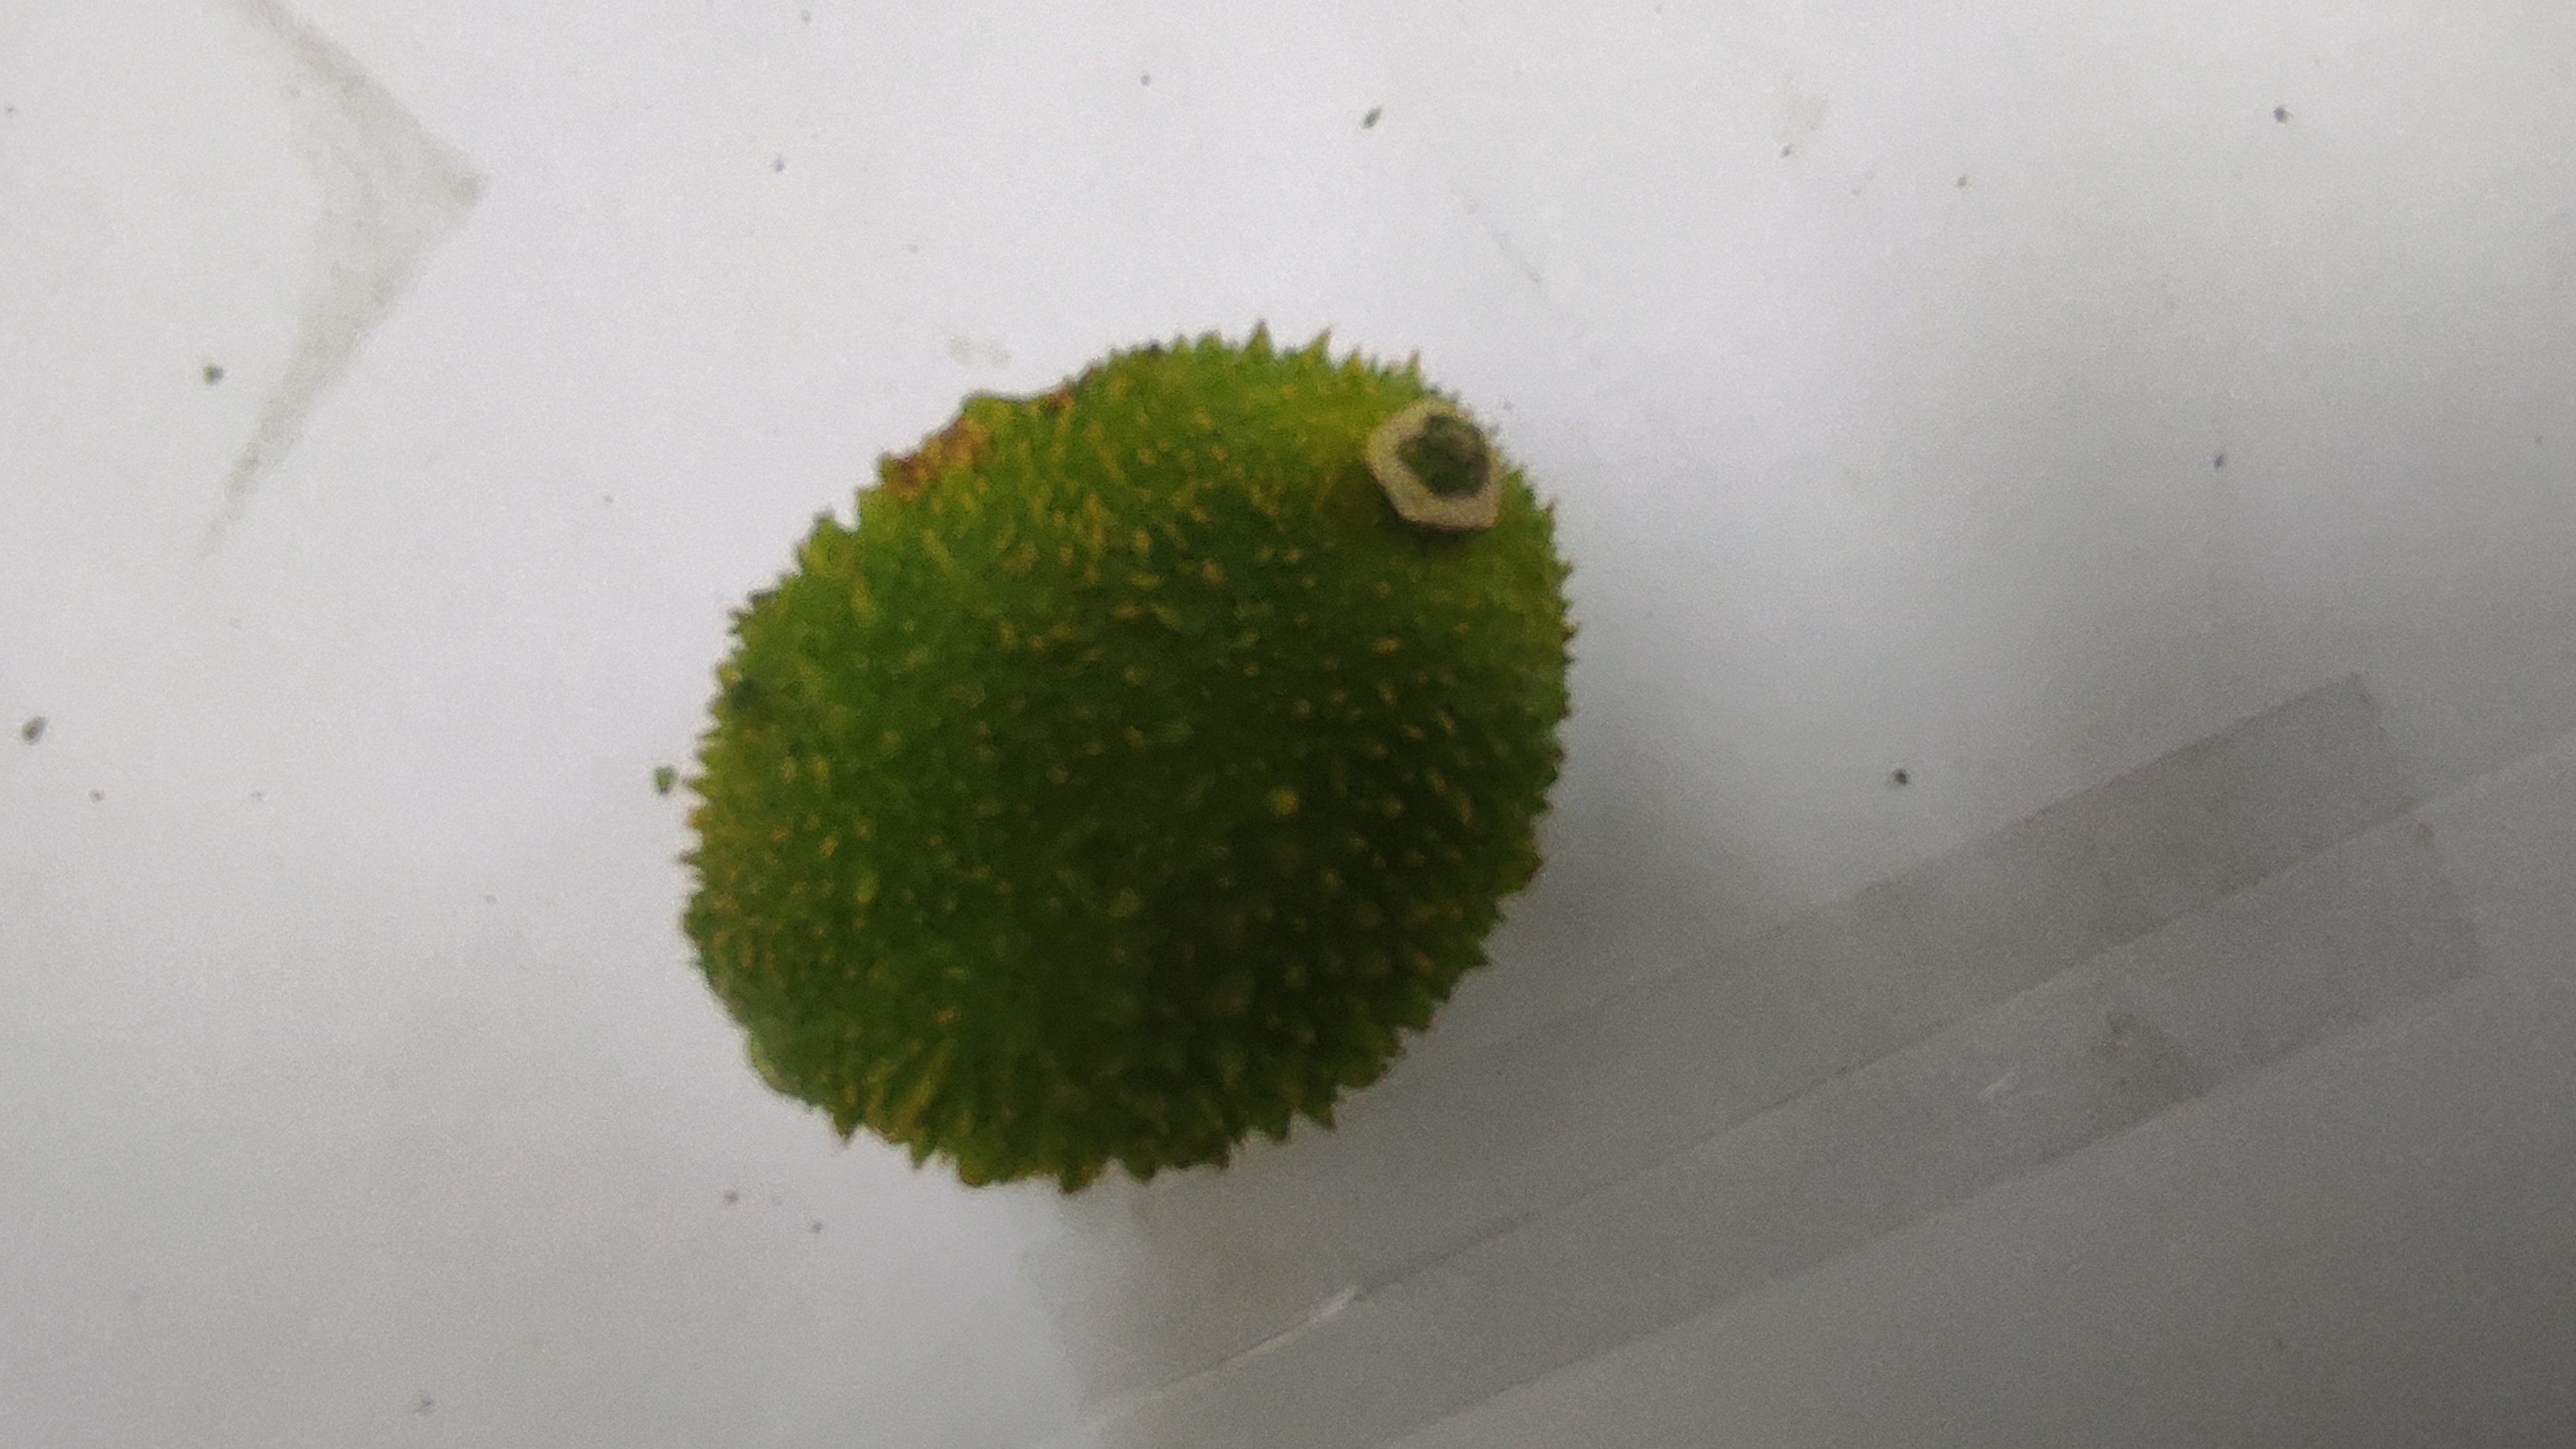
Crop: Spiny Gourd
Condition: Fresh